Arthur Machen

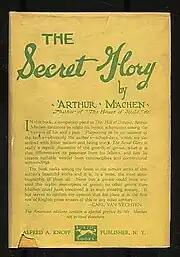
Cover of the U.S. edition of "The Secret Glory" (New York: Knopf, 1922), one of the series of Machen's works published by Alfred A. Knopf in the 1920s

Machen's recovery was further helped by his sudden change of career, becoming an actor in 1901 and a member of Frank Benson's company of travelling players, a profession which took him round the country.